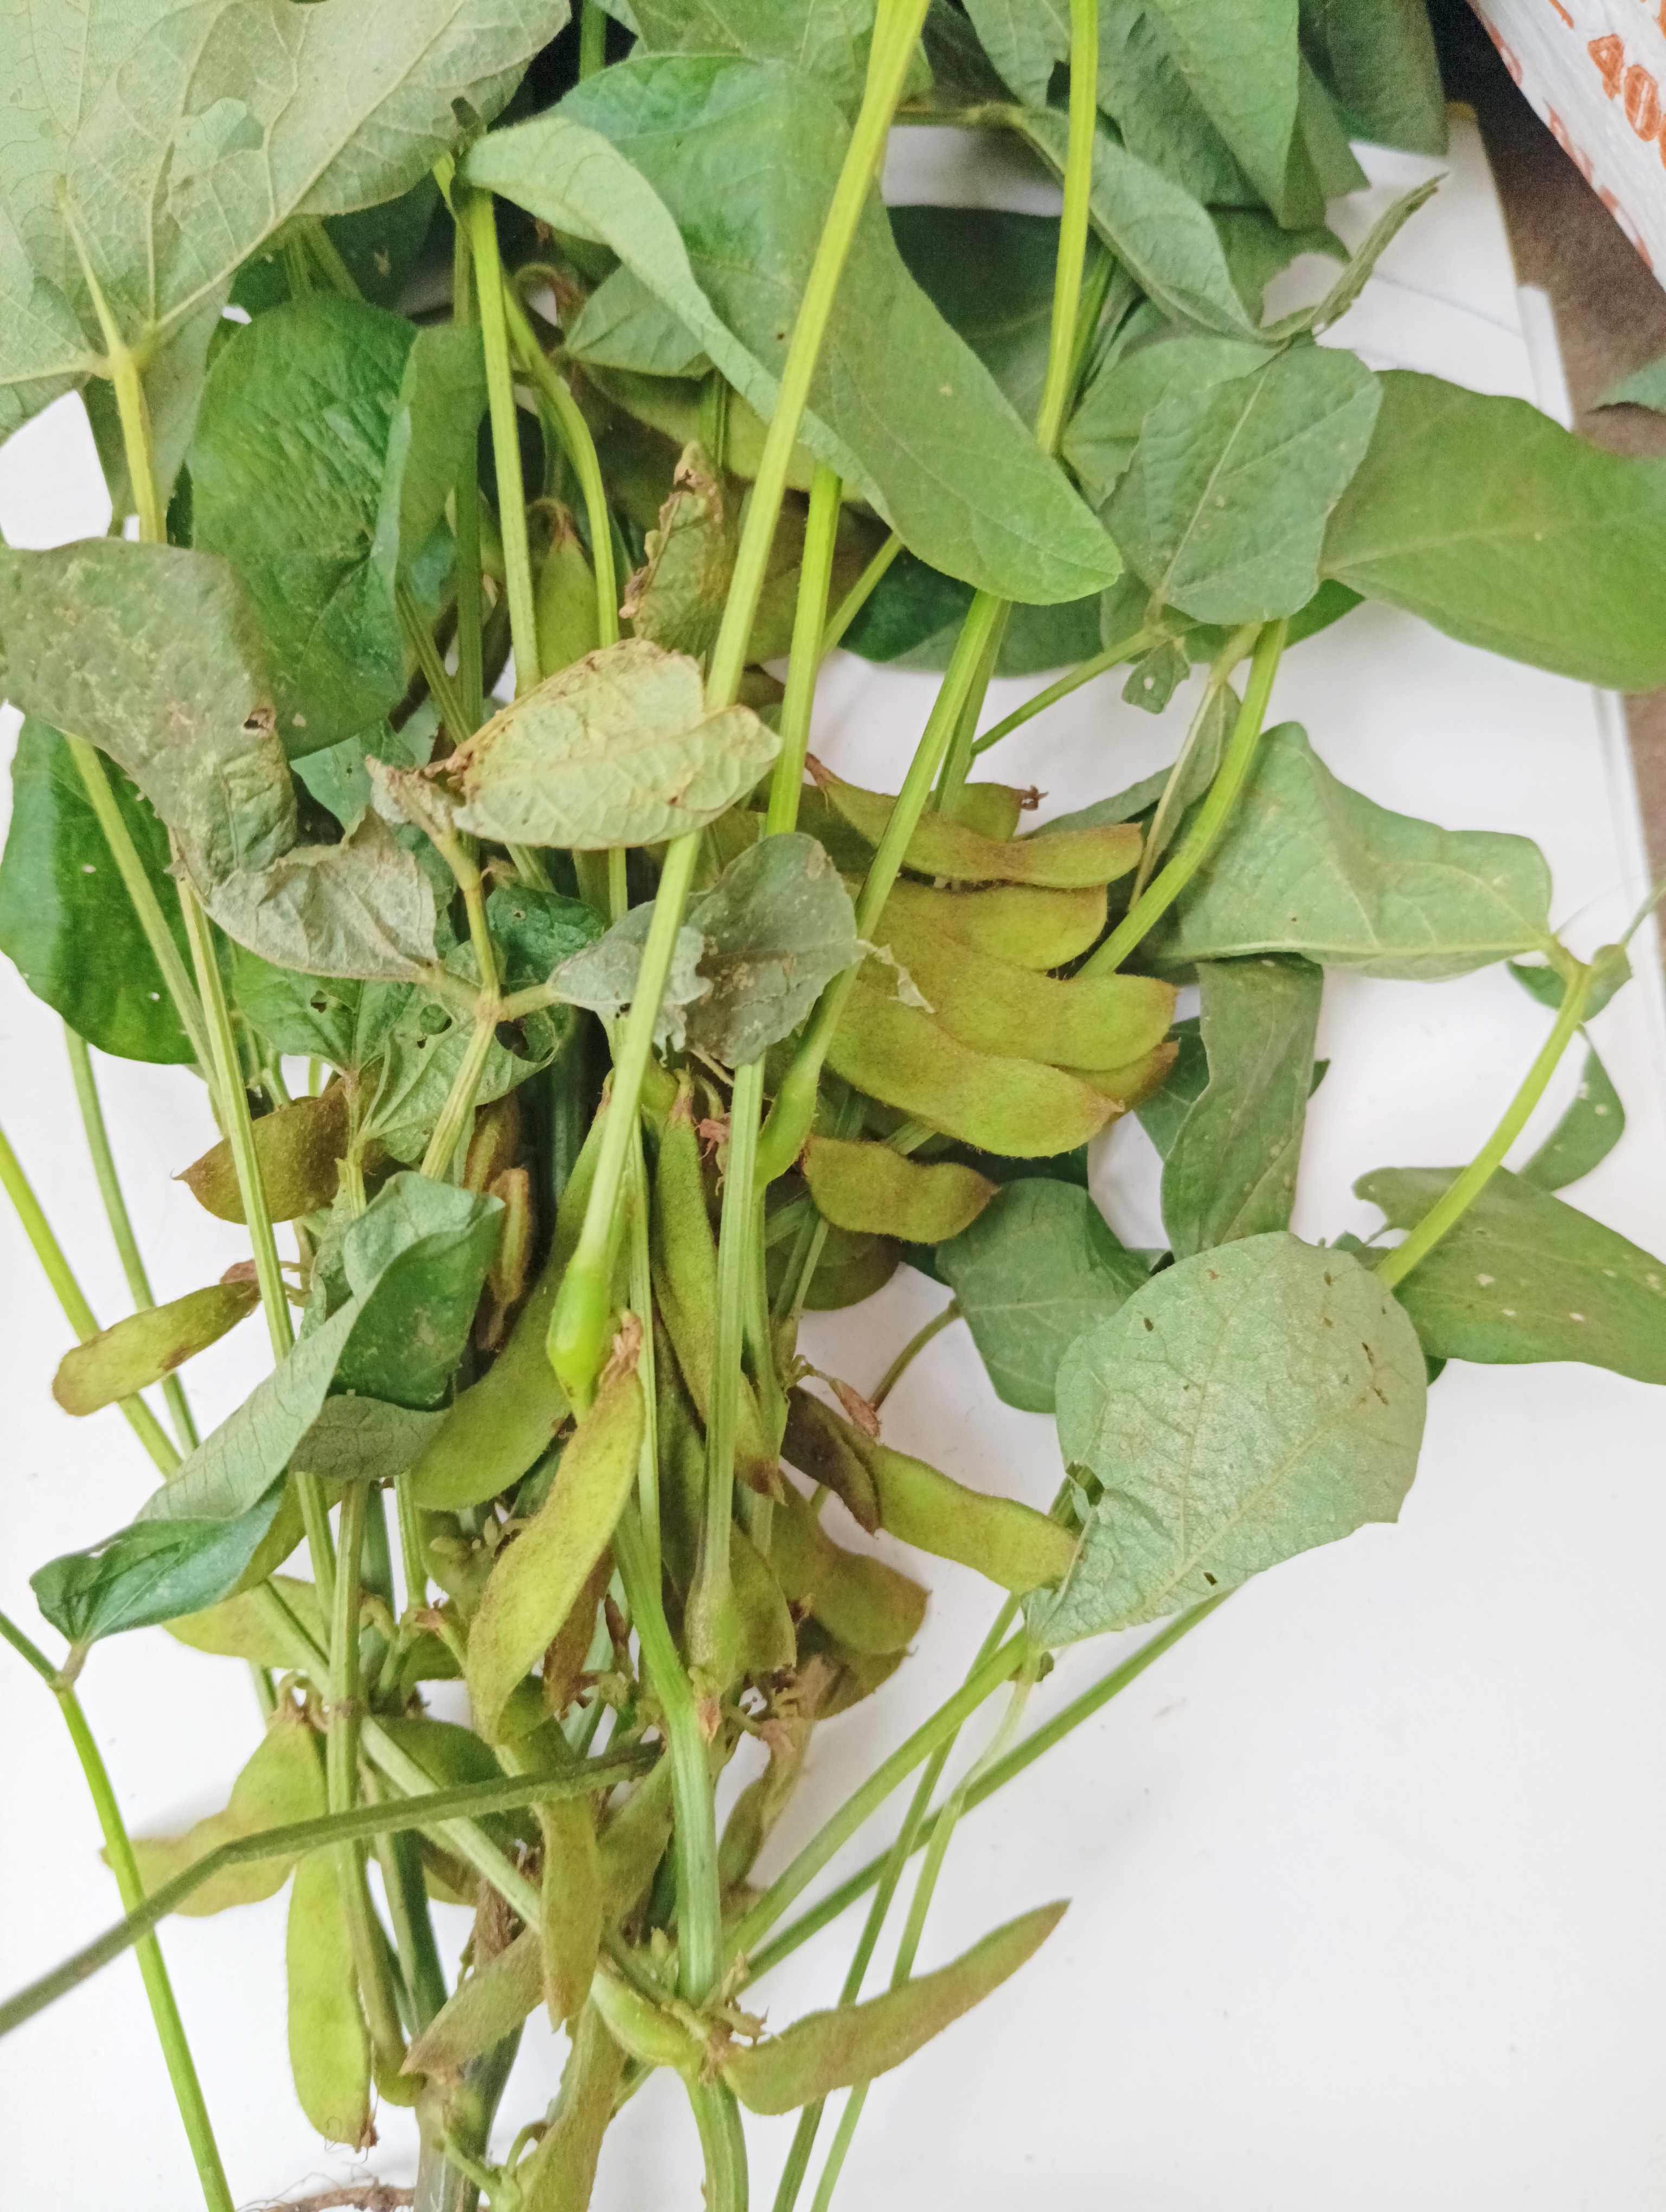
Label: Root_images